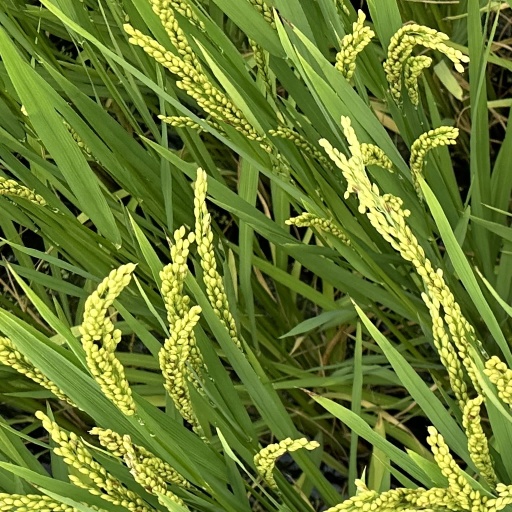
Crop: rice